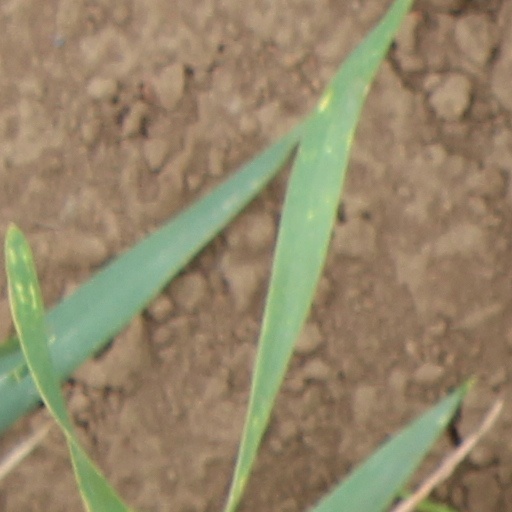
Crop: wheat